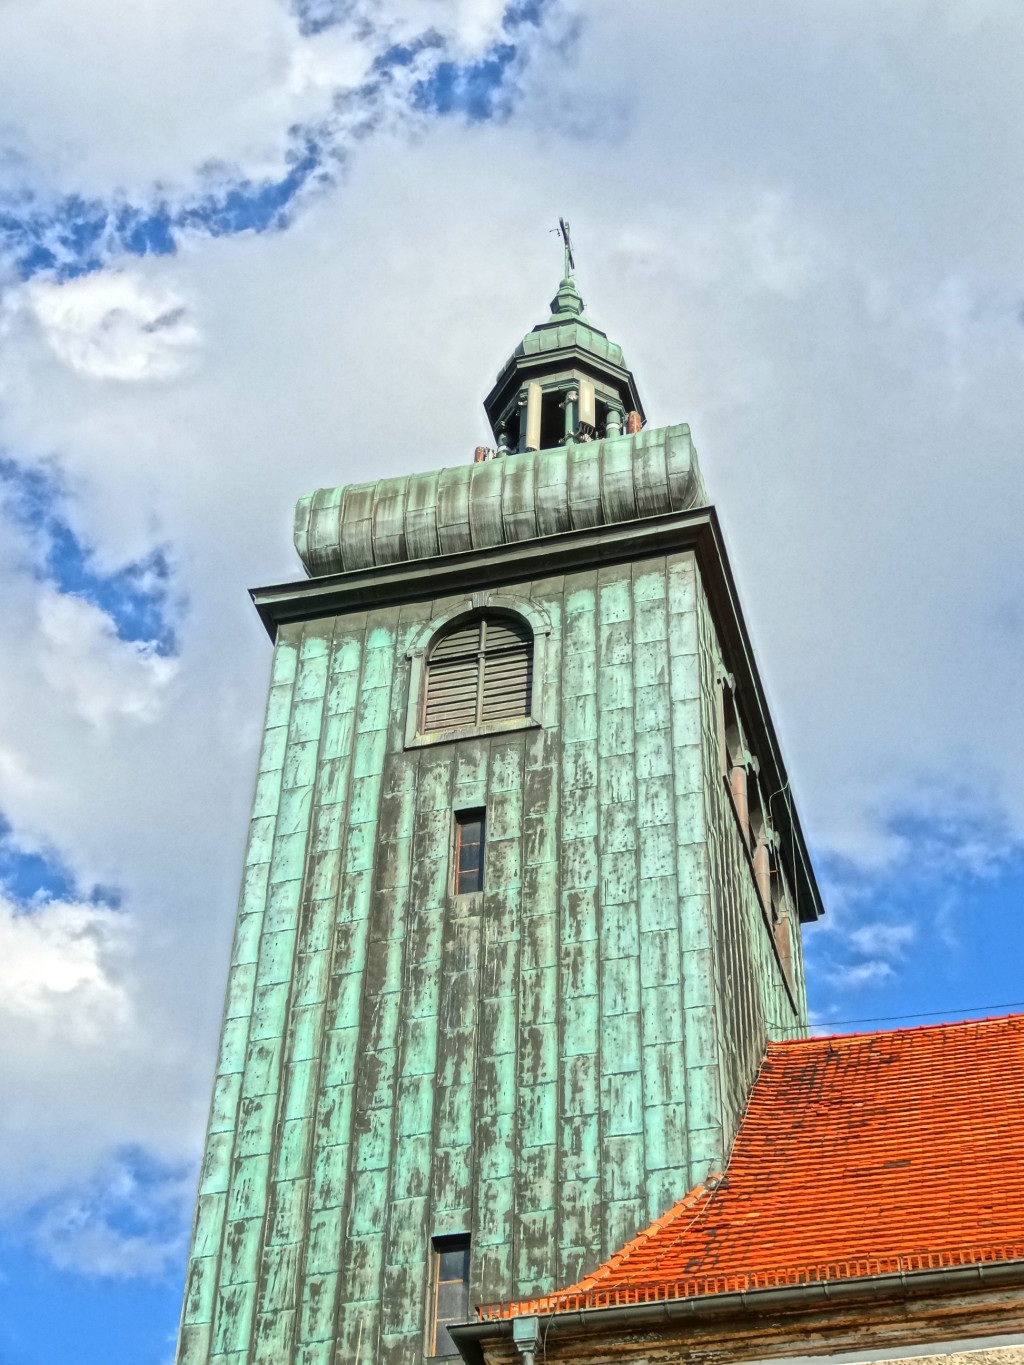
architecture, sky, building, skyscraper, tower, religion, landmark, facade, blue, church, cathedral, historic, christian, place of worship, clock tower, bell tower, spire, steeple, poland, bydgoszcz, our lady of perpetual help